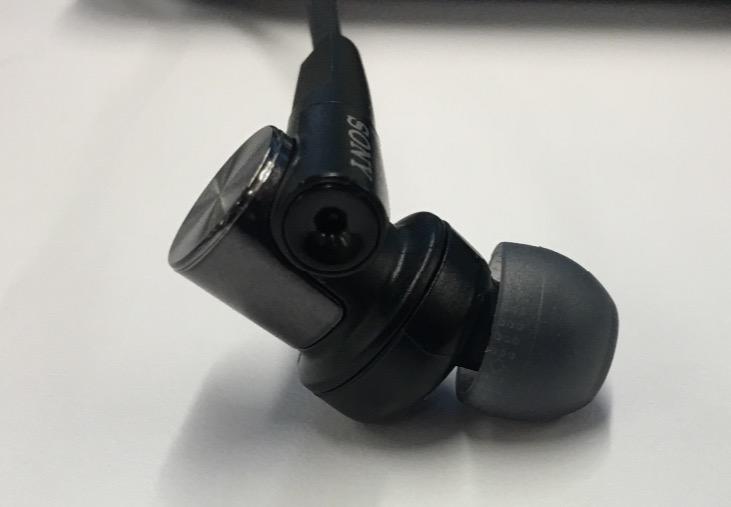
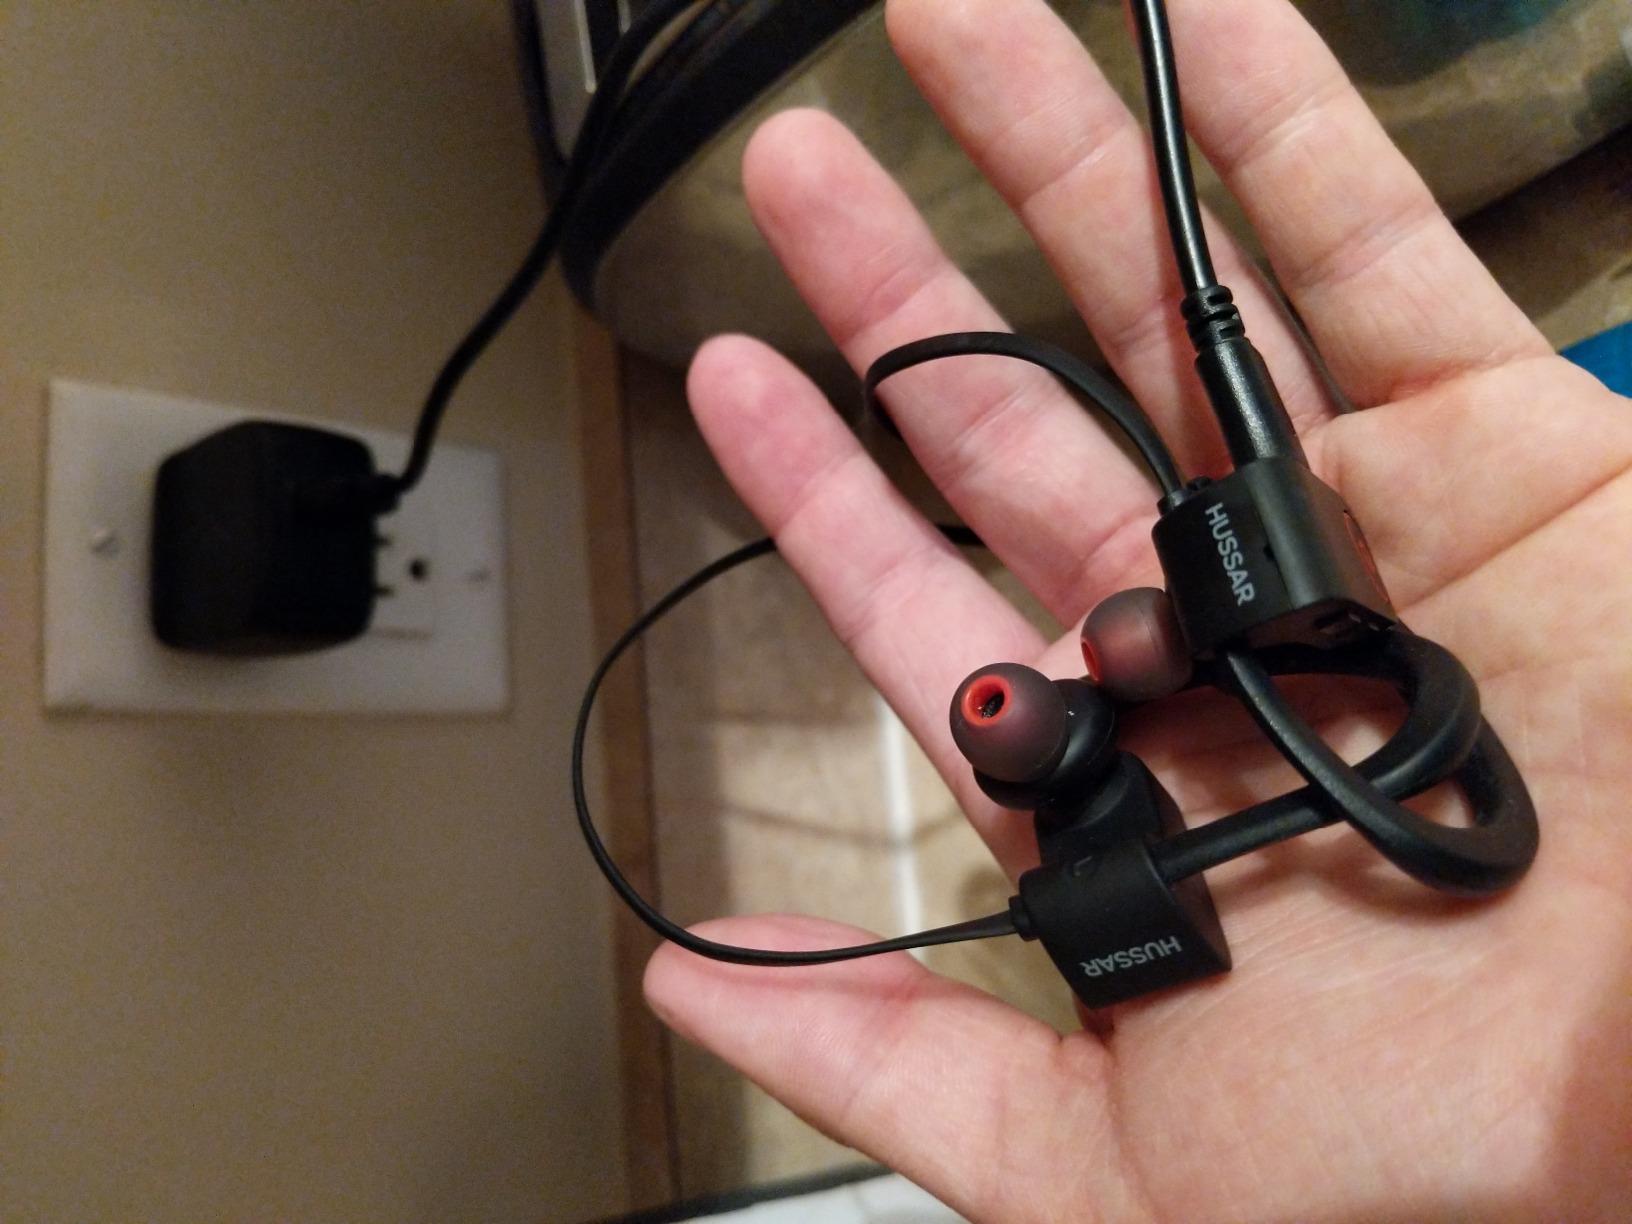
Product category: headphones
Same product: no